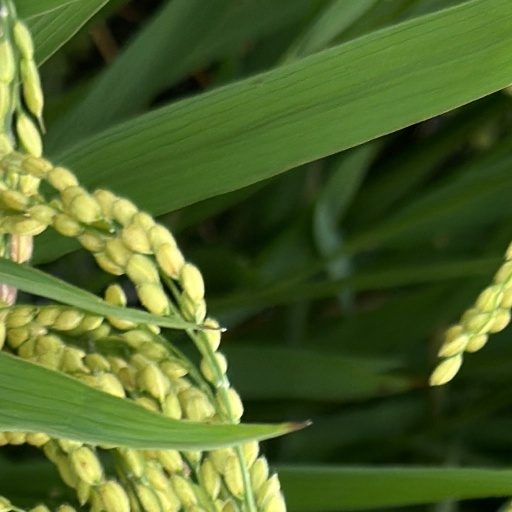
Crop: rice